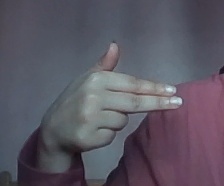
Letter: ghain